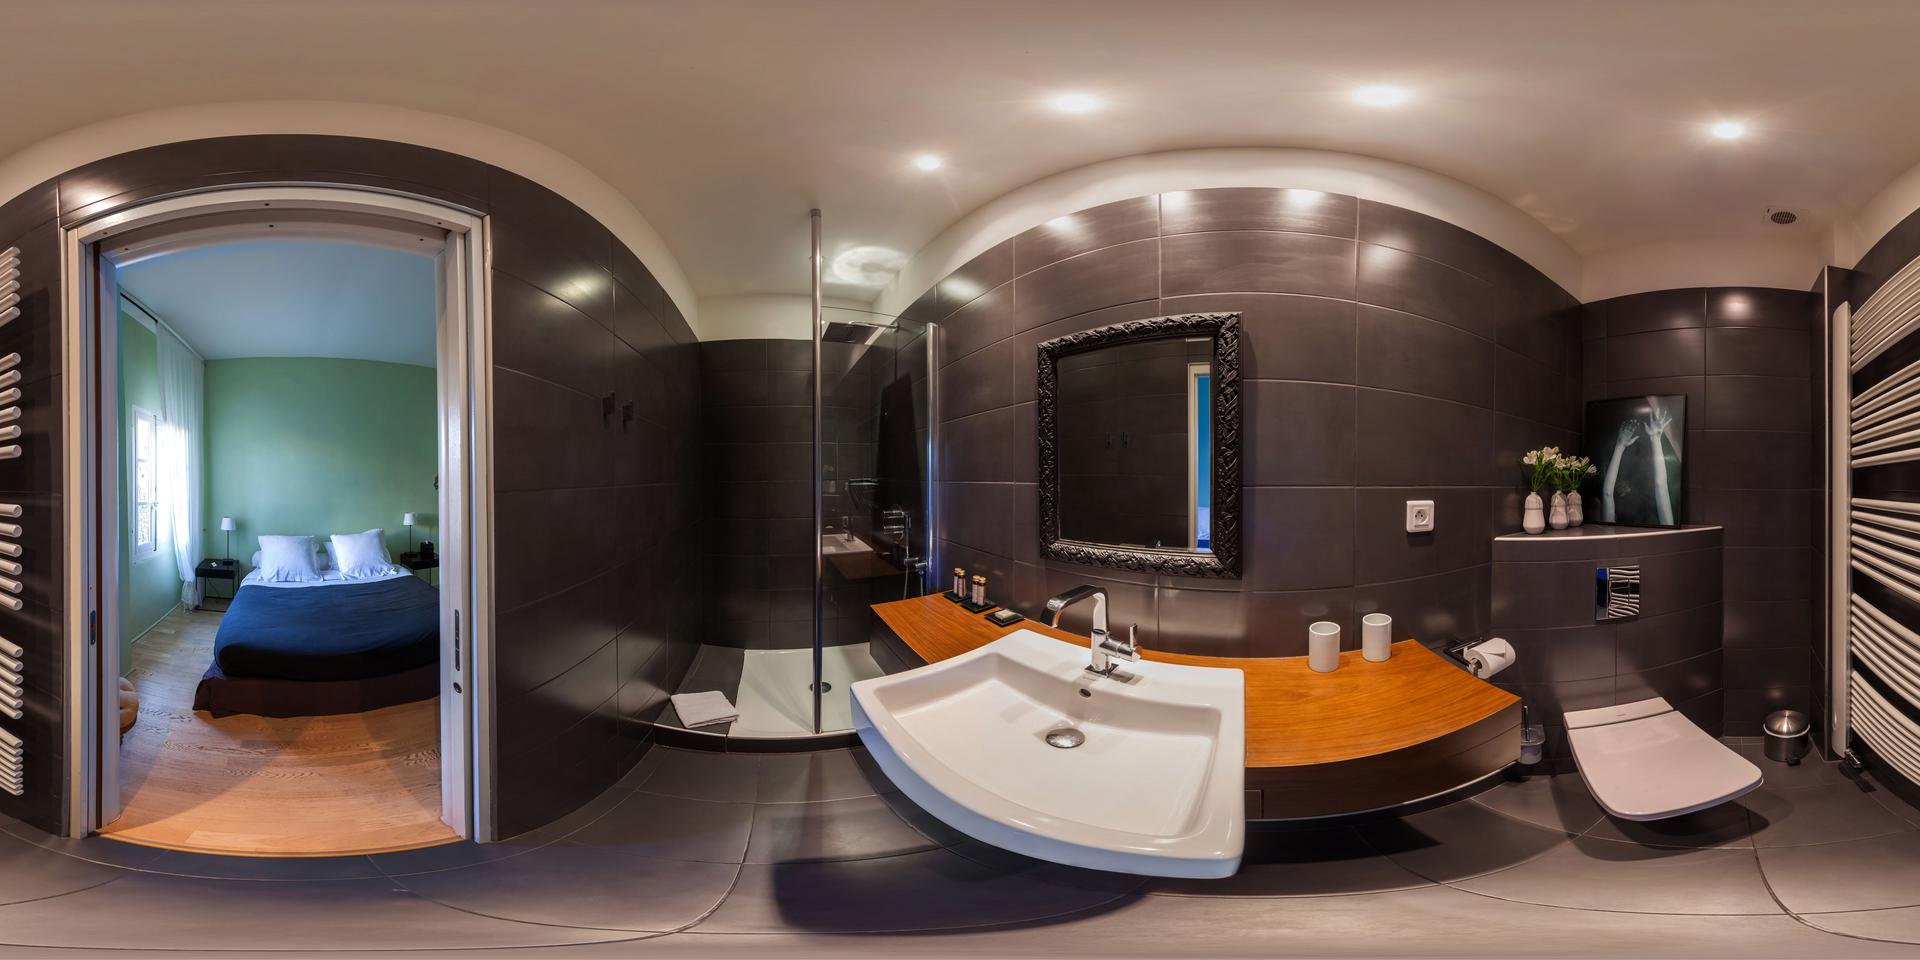
Referred object: the white wall-mounted toilet

Referred object: the ornate black framed mirror